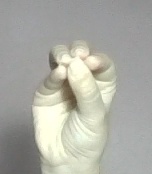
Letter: ha